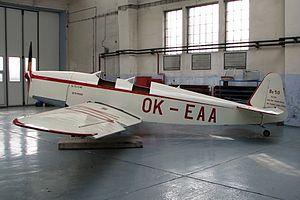
La désignation Beneš-Mráz Beta recouvre une famille d'avions de sport et de tourisme produits durant l'entre-deux-guerres en Tchécoslovaquie.